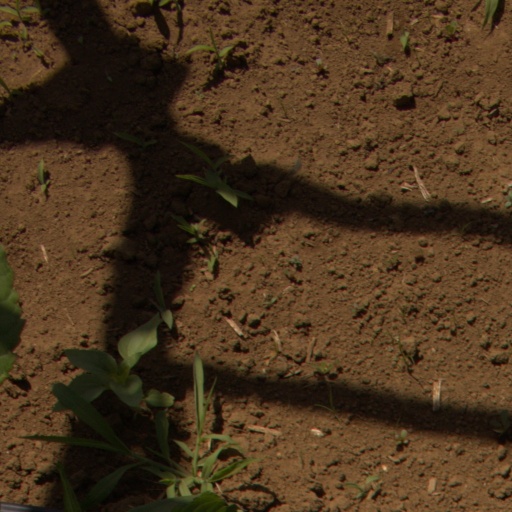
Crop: Jerusalem artichoke